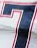
Number: 7